Ed Byrne (comedian)

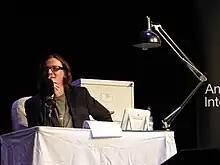
Byrne at the Edinburgh Comedy Festival in 2013

Byrne played the title character in the 2000 ITV adaptation of the pantomime "Aladdin" and had a small part in the 2000 comedy film "Rat". In 2001 Byrne was the main character in an RTÉ-produced sitcom entitled "The Cassidys". It was cancelled after one series.